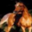
Label: horse